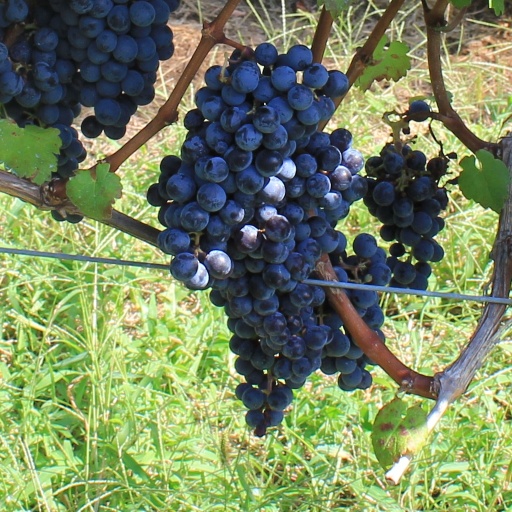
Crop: grape